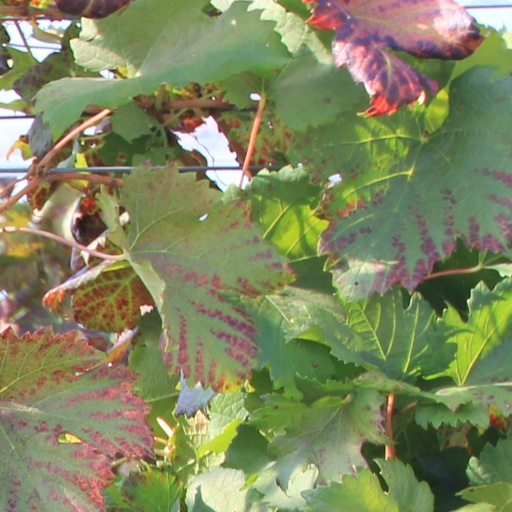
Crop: grape